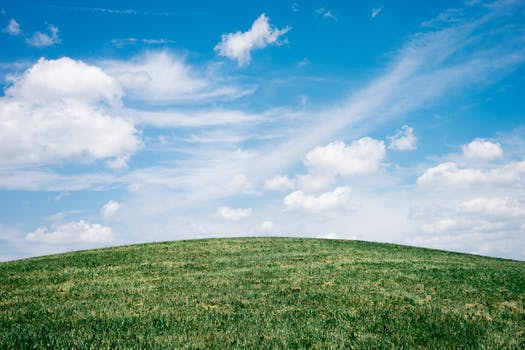
Label: No Watermark